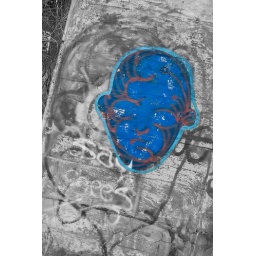
Graffiti under a train bridge in the middle of Bowmont Park.